Ian Diamond

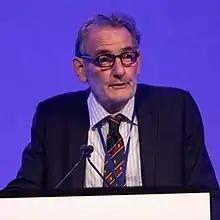
Diamond in 2018

Sir Ian David Diamond FLSW (born 14 March 1954) is a British statistician, academic, and administrator, who served as Principal and Vice-Chancellor of the University of Aberdeen until 2018. He was UK's National Statistician from October 2019 until May 2025.